Monstress (short story collection)

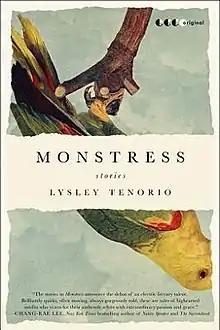
First edition (publ. Ecco Books)

In "Monstress", Filipina actress Reva Gogo and her B-Movie director boyfriend go to Los Angeles hoping that an American director can help them be successful.